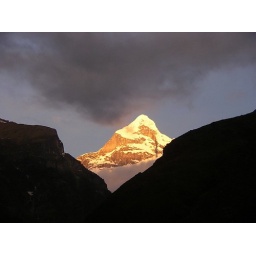
neelkanth mountain when it is red.was very lucky to catch it in red color during sunrise